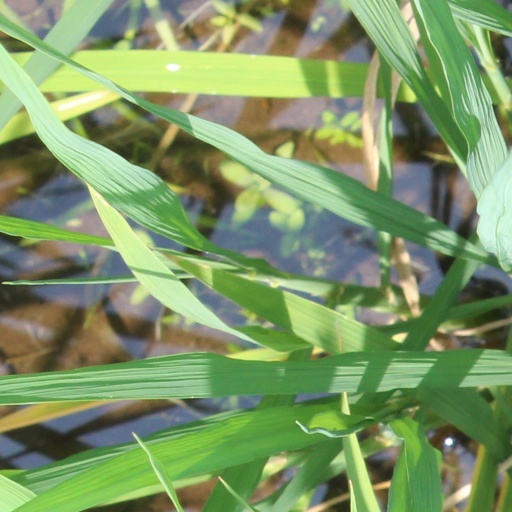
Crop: rice